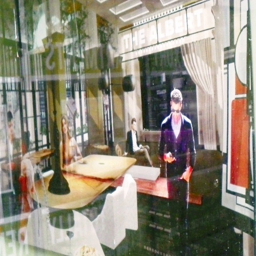
ad inside listed site , newly named shows all white patrons .